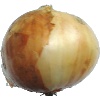
Label: Onion White 1